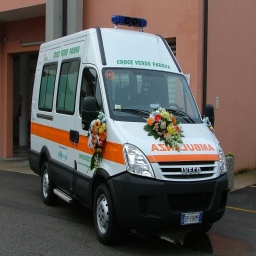
Label: ambulance